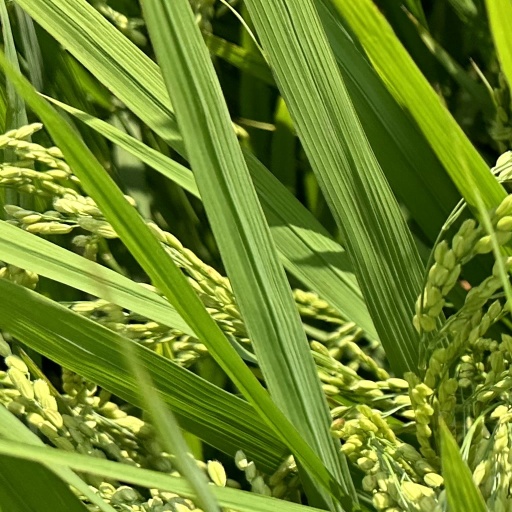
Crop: rice